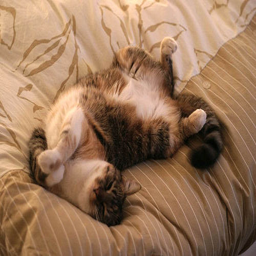
a close up of a cat laying on its back on a bed
A cat laying on its back on a bed.
a gray white and black cat is laying on its back
A cat laying on its back on a bedspread.
A cat laying on its back on a comforter.